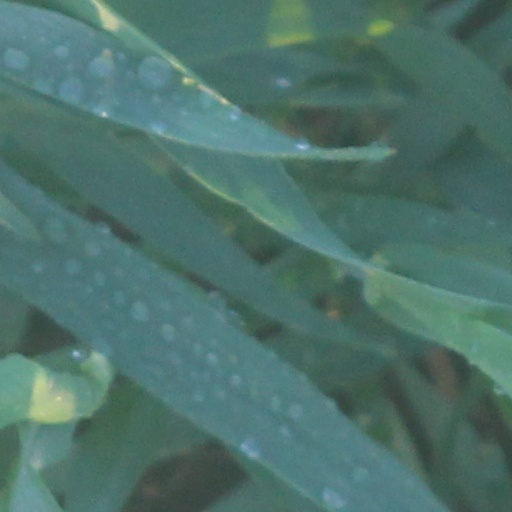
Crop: wheat